The Ploughman's Lunch

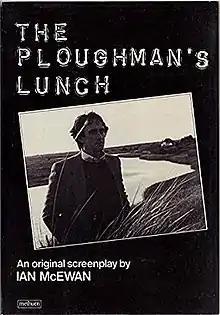
First edition cover(published screenplay)

The Ploughman's Lunch is a 1983 British drama film written by Ian McEwan and directed by Richard Eyre, starring Jonathan Pryce, Tim Curry and Rosemary Harris.